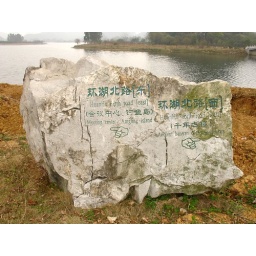
This rock was used to point the way to local attractions near the lake adjacent to Wendy's parents' home.